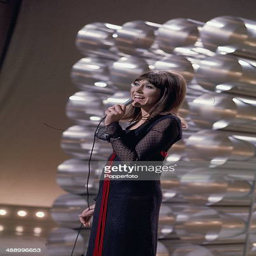
actress and singer performs on the television series